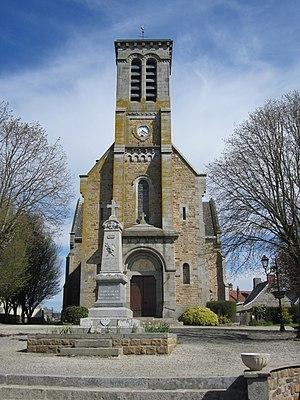
Saint-Jean-des-Champs, Manche
Saint-Jean-des-Champs est une commune française, située dans le département de la Manche en région Normandie, peuplée de 1 410 habitants.